XDS Astana Team

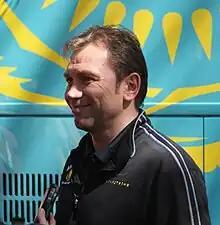
Johan Bruyneel as the director of the Team Astana, 2009

During these financial problems, it was rumored that three of the former Discovery Channel riders on the team – team leader Contador and his domestiques Benjamín Noval and Sérgio Paulinho would join Garmin–Slipstream for the Tour de France if Armstrong were to take over the Astana team. These problems seemed to be resolved, at least for the remainder of 2009, when the team's funding was resolved. However, the funding battle may have been merely a skirmish related to the underlying issue: control of the Astana team after the expiration of the two-year doping suspension of Alexander Vinokourov on 24 July 2009.